Vicentinho Júnior

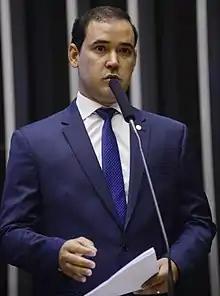
Vicentinho Júnior in September 2015

Vicente Alves de Oliveira Júnior (born 11 April 1985) better known as Vicentinho Júnior is a Brazilian politician. Although born in Goiás, he has spent his political career representing Tocantins, having served as federal deputy representative since 2015.